Marek Litewka

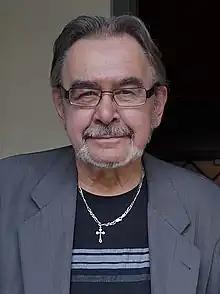
Litewka in 2018

Litewka graduated from the Acting Department of the State Higher School of Theatre in Krakow in 1974. Initially, he performed at the Ludwik Solski Theatre in Tarnów (1974–1975), before moving to Kraków, where he performed at the Helena Modrzejewska Stary Theatre (1975–2003), the Bagatela Theatre (2003–2006) and the STU Theatre (2007–2016).